Palestinian nationalism

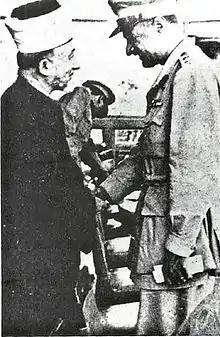
Haj Amin al-Husseini meeting with Gamal Abdel Nasser, the future Egyptian president, in 1948

After the April riots an event took place that turned the traditional rivalry between the Husayni and Nashashibi clans into a serious rift, with long-term consequences for al-Husayni and Palestinian nationalism. According to Sir Louis Bols, great pressure was brought to bear on the military administration from Zionist leaders and officials such as David Yellin, to have the Mayor of Jerusalem, Mousa Kazzim al-Husayni, dismissed, given his presence in the Nabi Musa riots of the previous March. Colonel Storrs, the Military Governor of Jerusalem, removed him without further inquiry, replacing him with Raghib. This, according to the Palin report, 'had a profound effect on his co-religionists, definitely confirming the conviction they had already formed from other evidence that the Civil Administration was the mere puppet of the Zionist Organization.'